Palazzo Venturi Gallerani

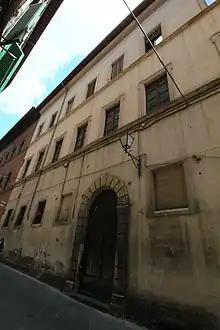
Exterior of the Palazzo Venturi Gallerani

The Palazzo Venturi Gallerani is an 18th-century palace on via delle Cerchia #6, near the Pinacoteca Nazionale in Siena, Tuscany, Italy. The palace is presently occupied by private residences.